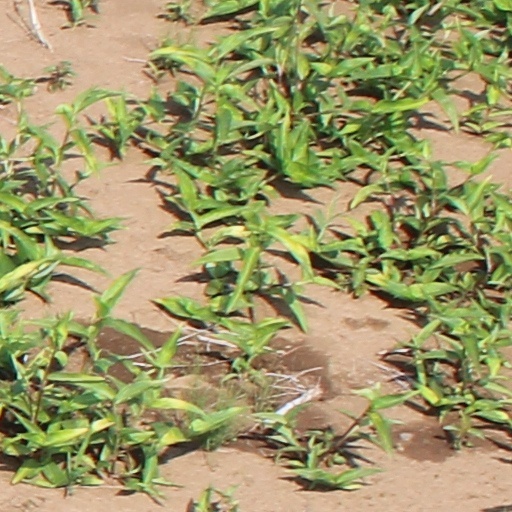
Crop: wheat